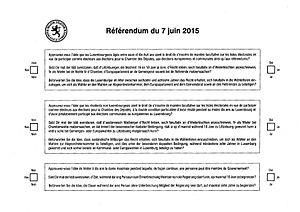
Le référendum constitutionnel luxembourgeois de 2015 a lieu le 7 juin 2015 au Luxembourg. La population est amenée à se prononcer de manière consultative sur trois propositions d'amendement de la constitution : l'abaissement de l'âge d'obtention du droit de vote de dix huit à seize ans, l'extension du droit de vote aux étrangers ayant leurs résidence dans le pays, et la limitation à dix ans maximum d'occupation d'un poste de membre du gouvernement par la même personne. Bien que le scrutin soit légalement non contraignant, le gouvernement s'engage à en faire appliquer le résultat.